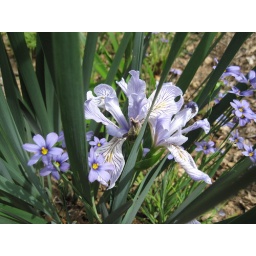
Blue iris in the midst of blue eyed grass